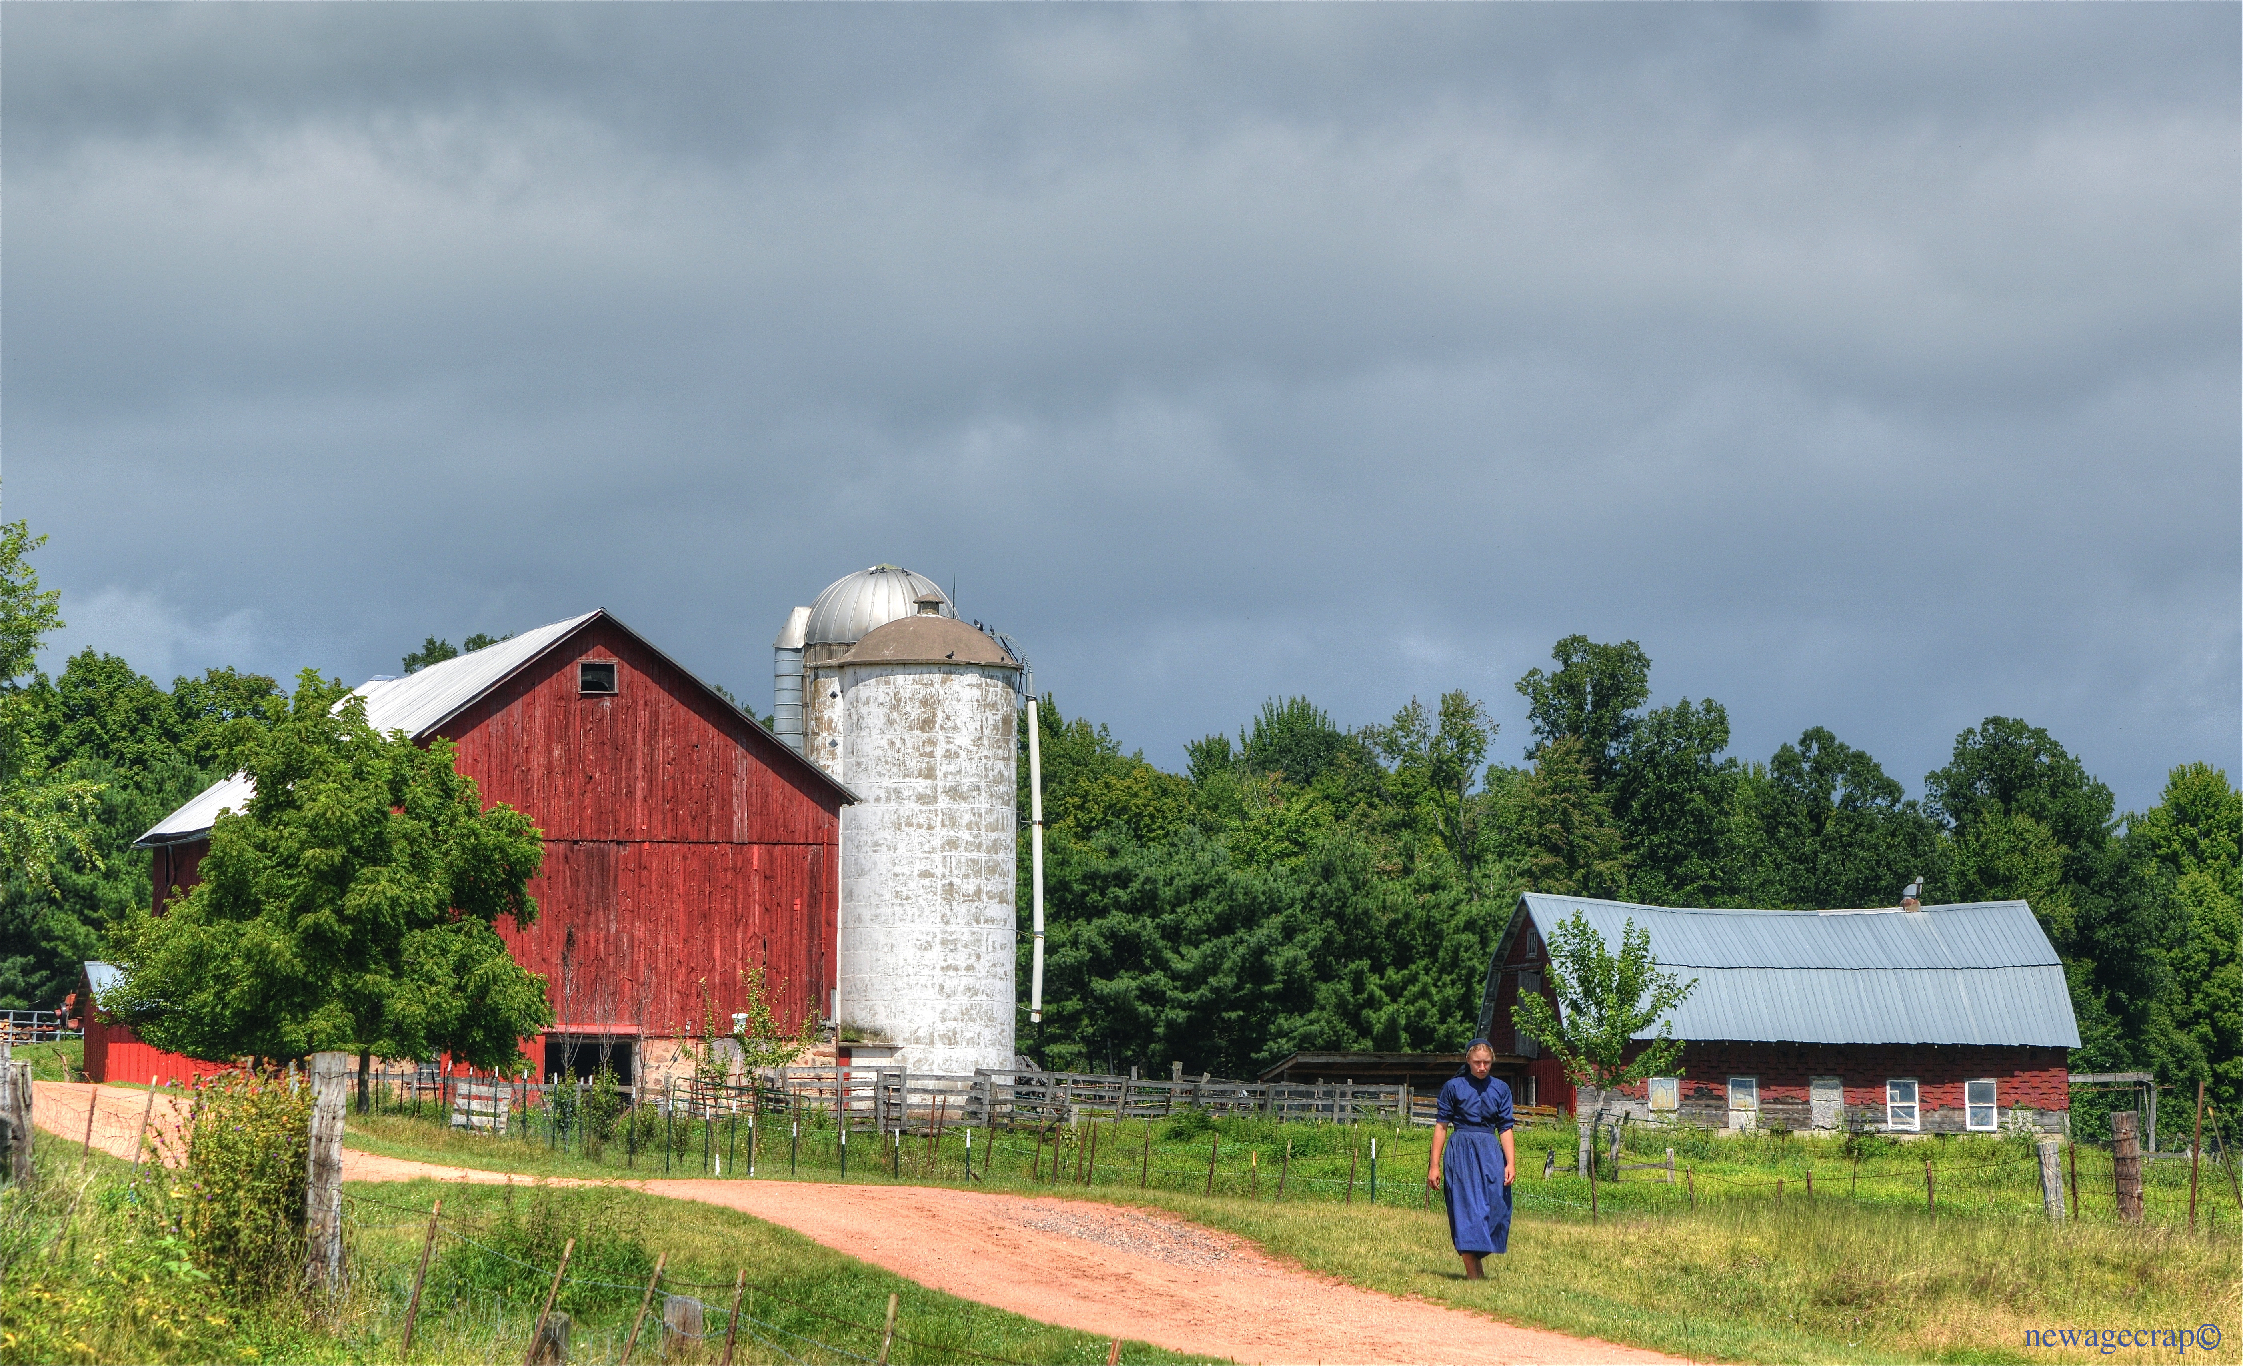
farm, building, barn, rustic, rural, farming, tower, nikon, farms, barns, estate, clarkcounty, nikond3200, newagecrapphotography, wisconsinbarn, wisconsinbarns, barnphoto, wisconsin, clarkcountywisconsin, grantonwisconsin, wisconsinamish, amishcommunity, august2014, rural area, amishgirl